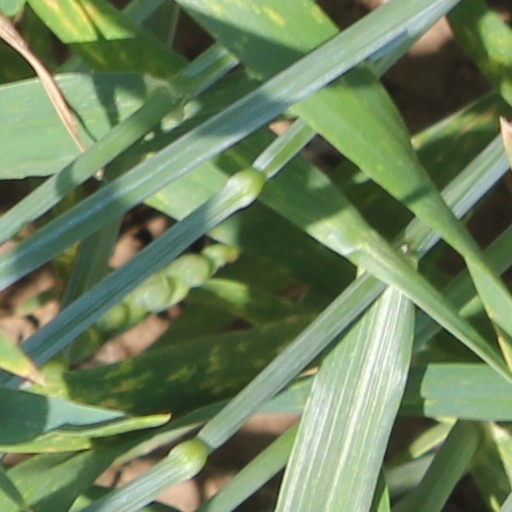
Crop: wheat